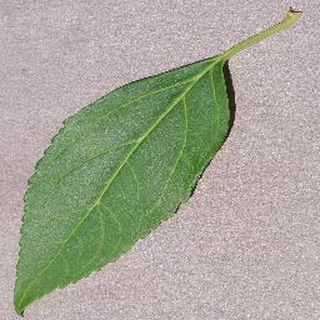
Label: healthy_cherry